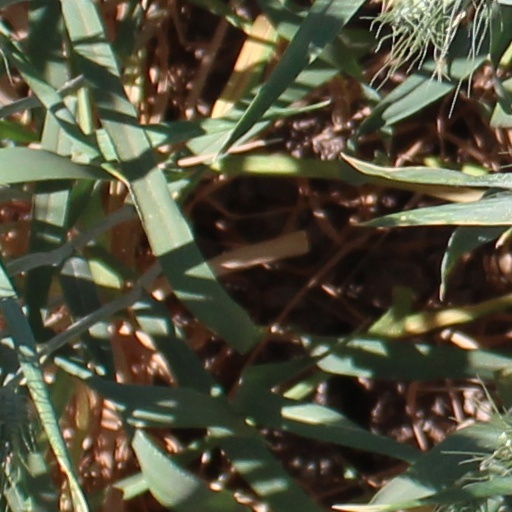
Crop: wheat